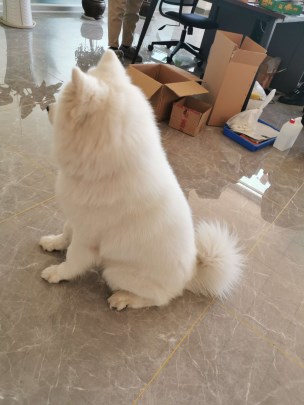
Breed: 2192-n000088-Samoyed